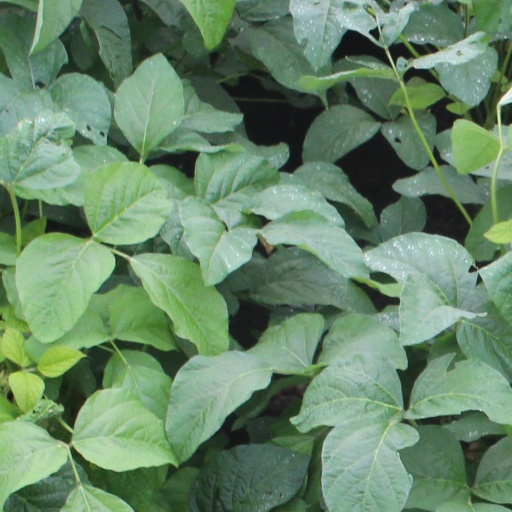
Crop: soybean